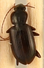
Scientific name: Calathus advena
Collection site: Rocky Mountains NEON (RMNP), plot RMNP_014